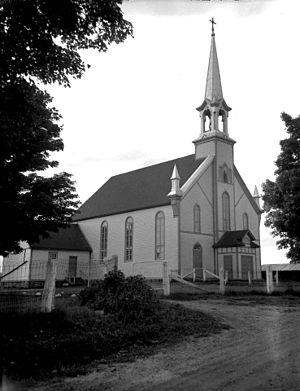
Mayo est une municipalité du Québec située dans la municipalité régionale de comté de Papineau dans la région administrative de l'Outaouais. Elle est nommée en l'honneur du comté de Mayo en Irlande.